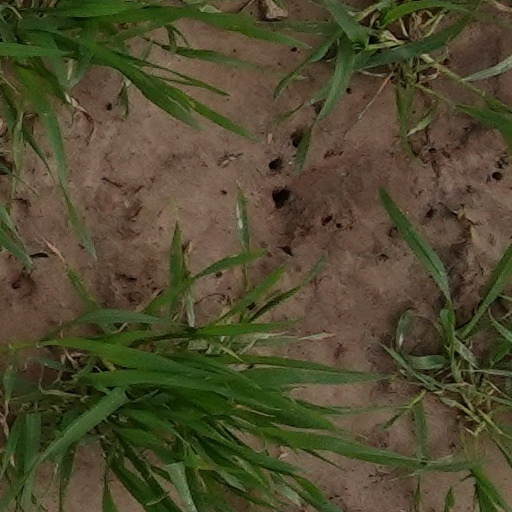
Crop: wheat